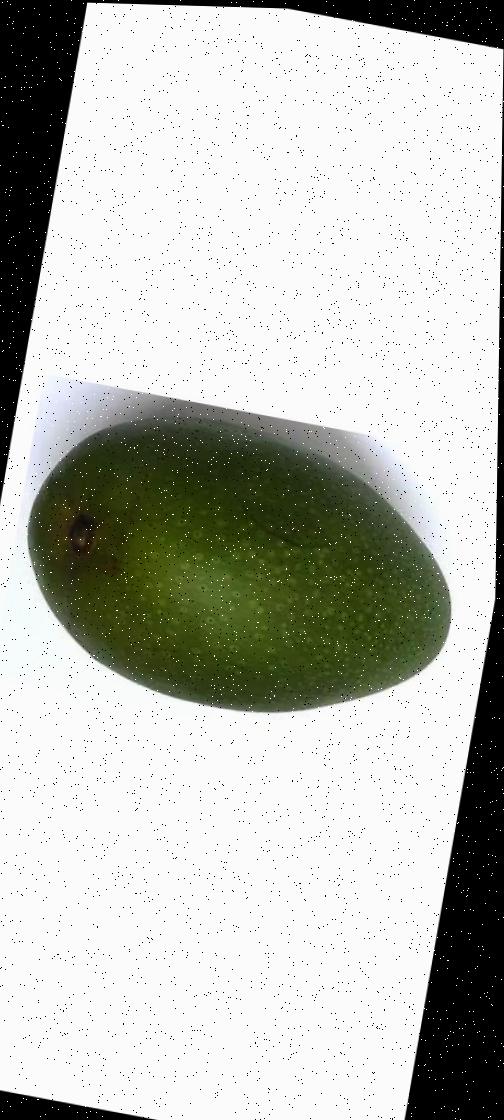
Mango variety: Ashshina Zhinuk